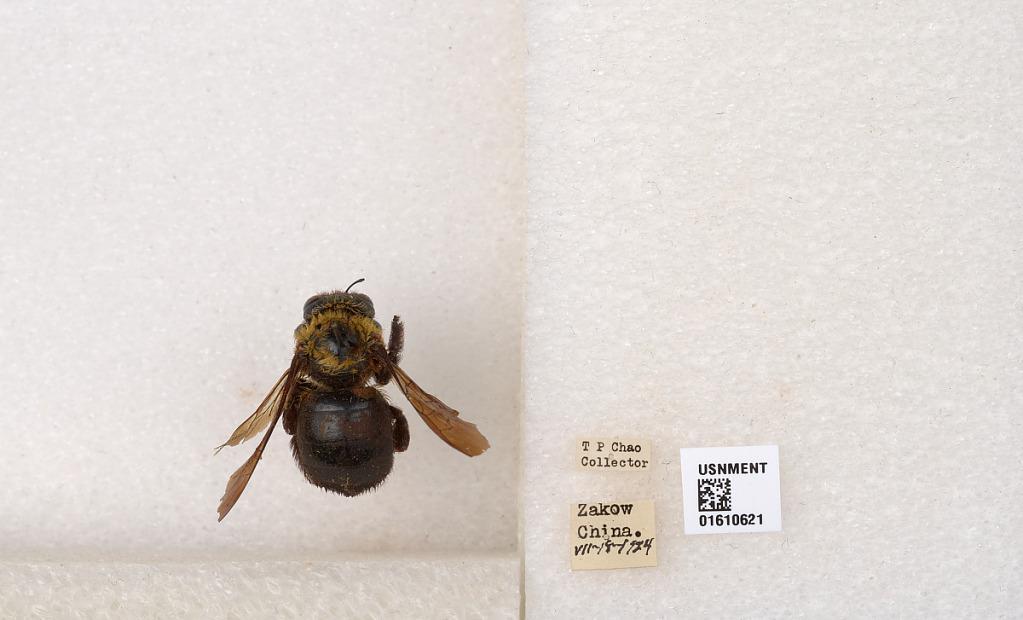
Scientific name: Xylocopa (Alloxylocopa) appendiculata appendiculata Smith
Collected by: T. Chao
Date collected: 1924-7-18
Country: China
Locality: Zakow
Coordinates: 30.2614, 120.172